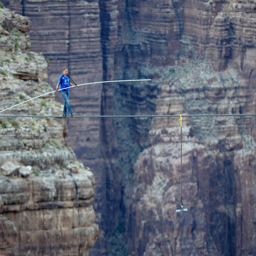
tv personality walks a high wire over river .